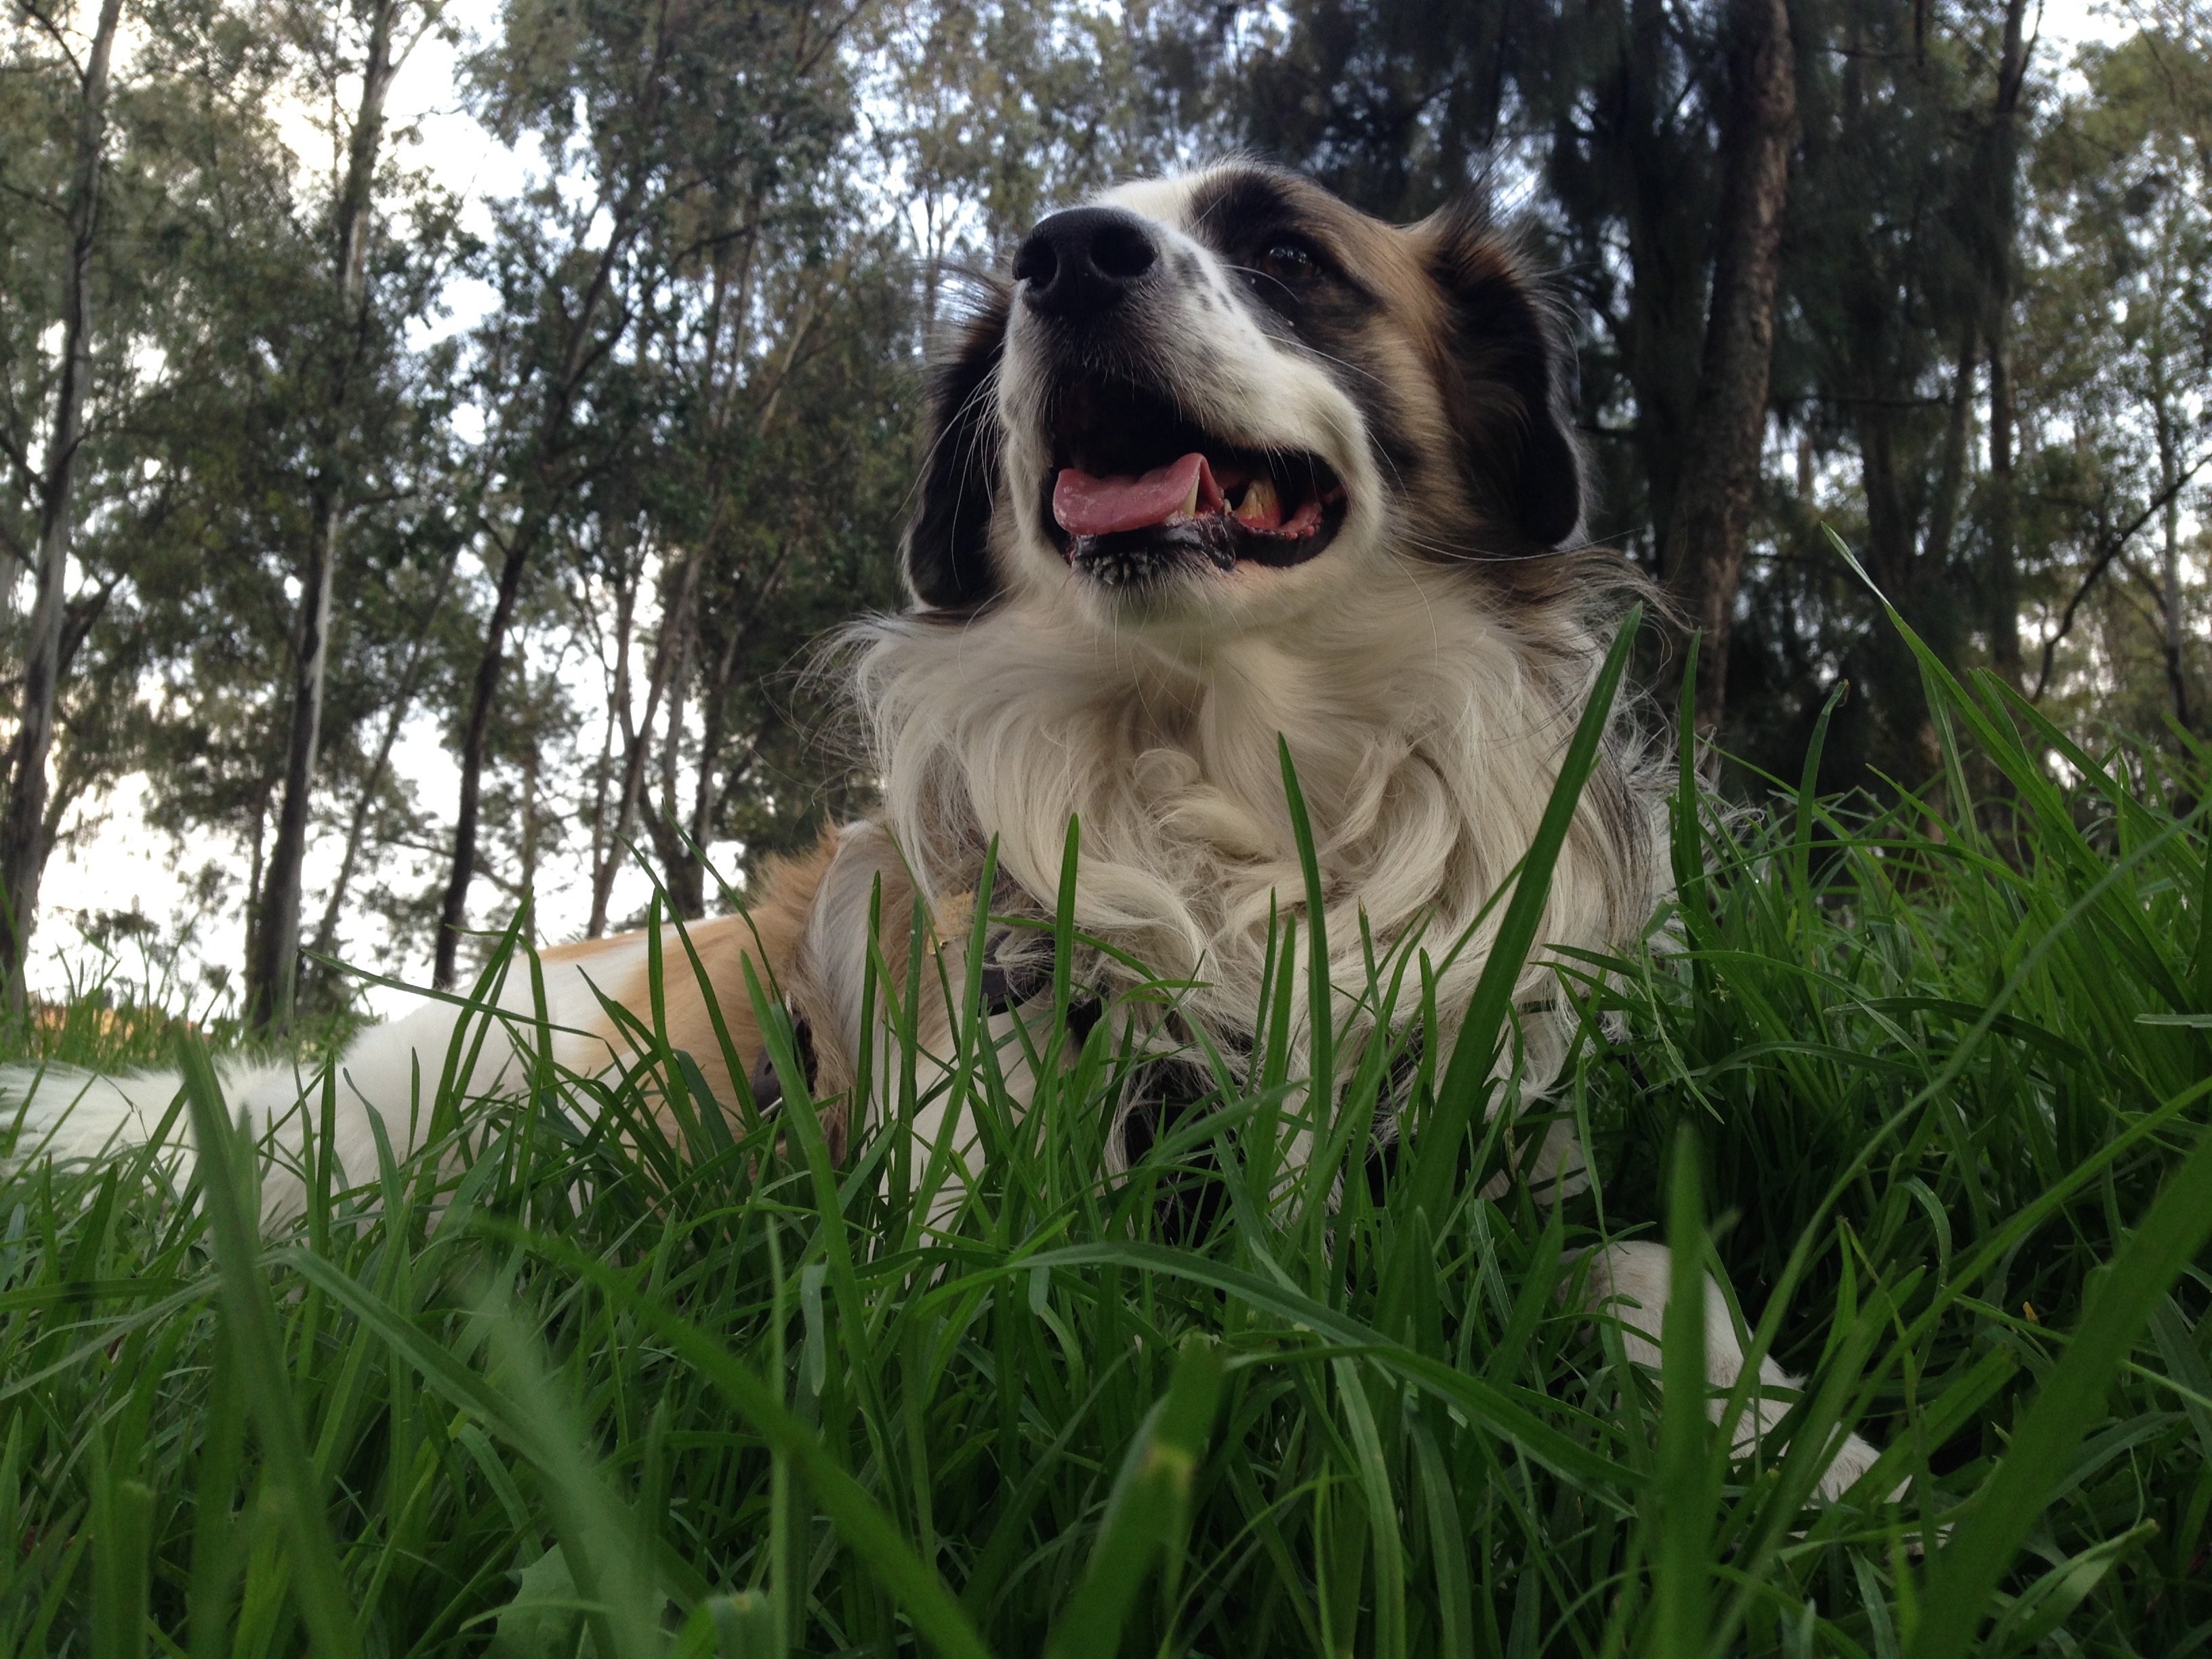
grass, play, dog, animal, pet, mammal, happy, hairy, vertebrate, dog like mammal